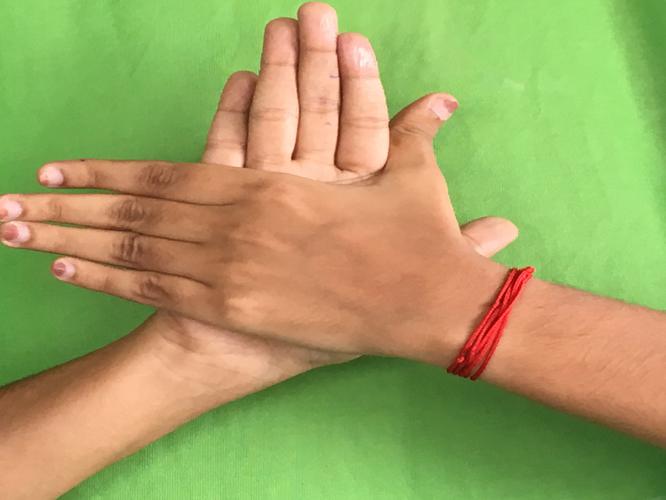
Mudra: Chakra
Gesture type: double_hand